Thrasyvoulos Zaimis

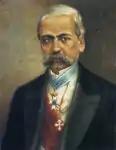
Thrasyvoulos Zaimis.

Thrasyvoulos Zaimis (1822–1880) was a Greek politician and the 21st Prime Minister of Greece. Zaimis was born in Kerpini, Kalavryta on 29 October 1822, the son of Andreas Zaimis, a soldier and government leader before the recognition of Greece's freedom from the Ottoman Empire. Zaimis studied law in France and was first elected to the Hellenic Parliament in 1850. He served four terms as President of Parliament and also as minister in several governments.